Answer in natural language. Consider the 3D positions of the objects in the scene and not just the 2D positions in the image. Is the centerpoint of  dark brown colour shelving unit (highlighted by a blue box) at a higher height than white colour dining table (highlighted by a green box)? Choose between the following options: no or yes
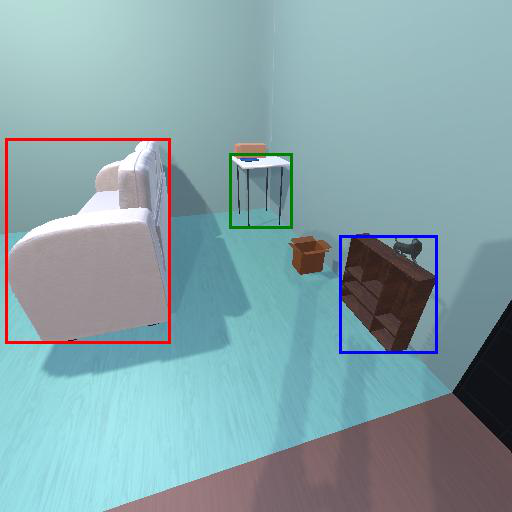
<answer>yes</answer>